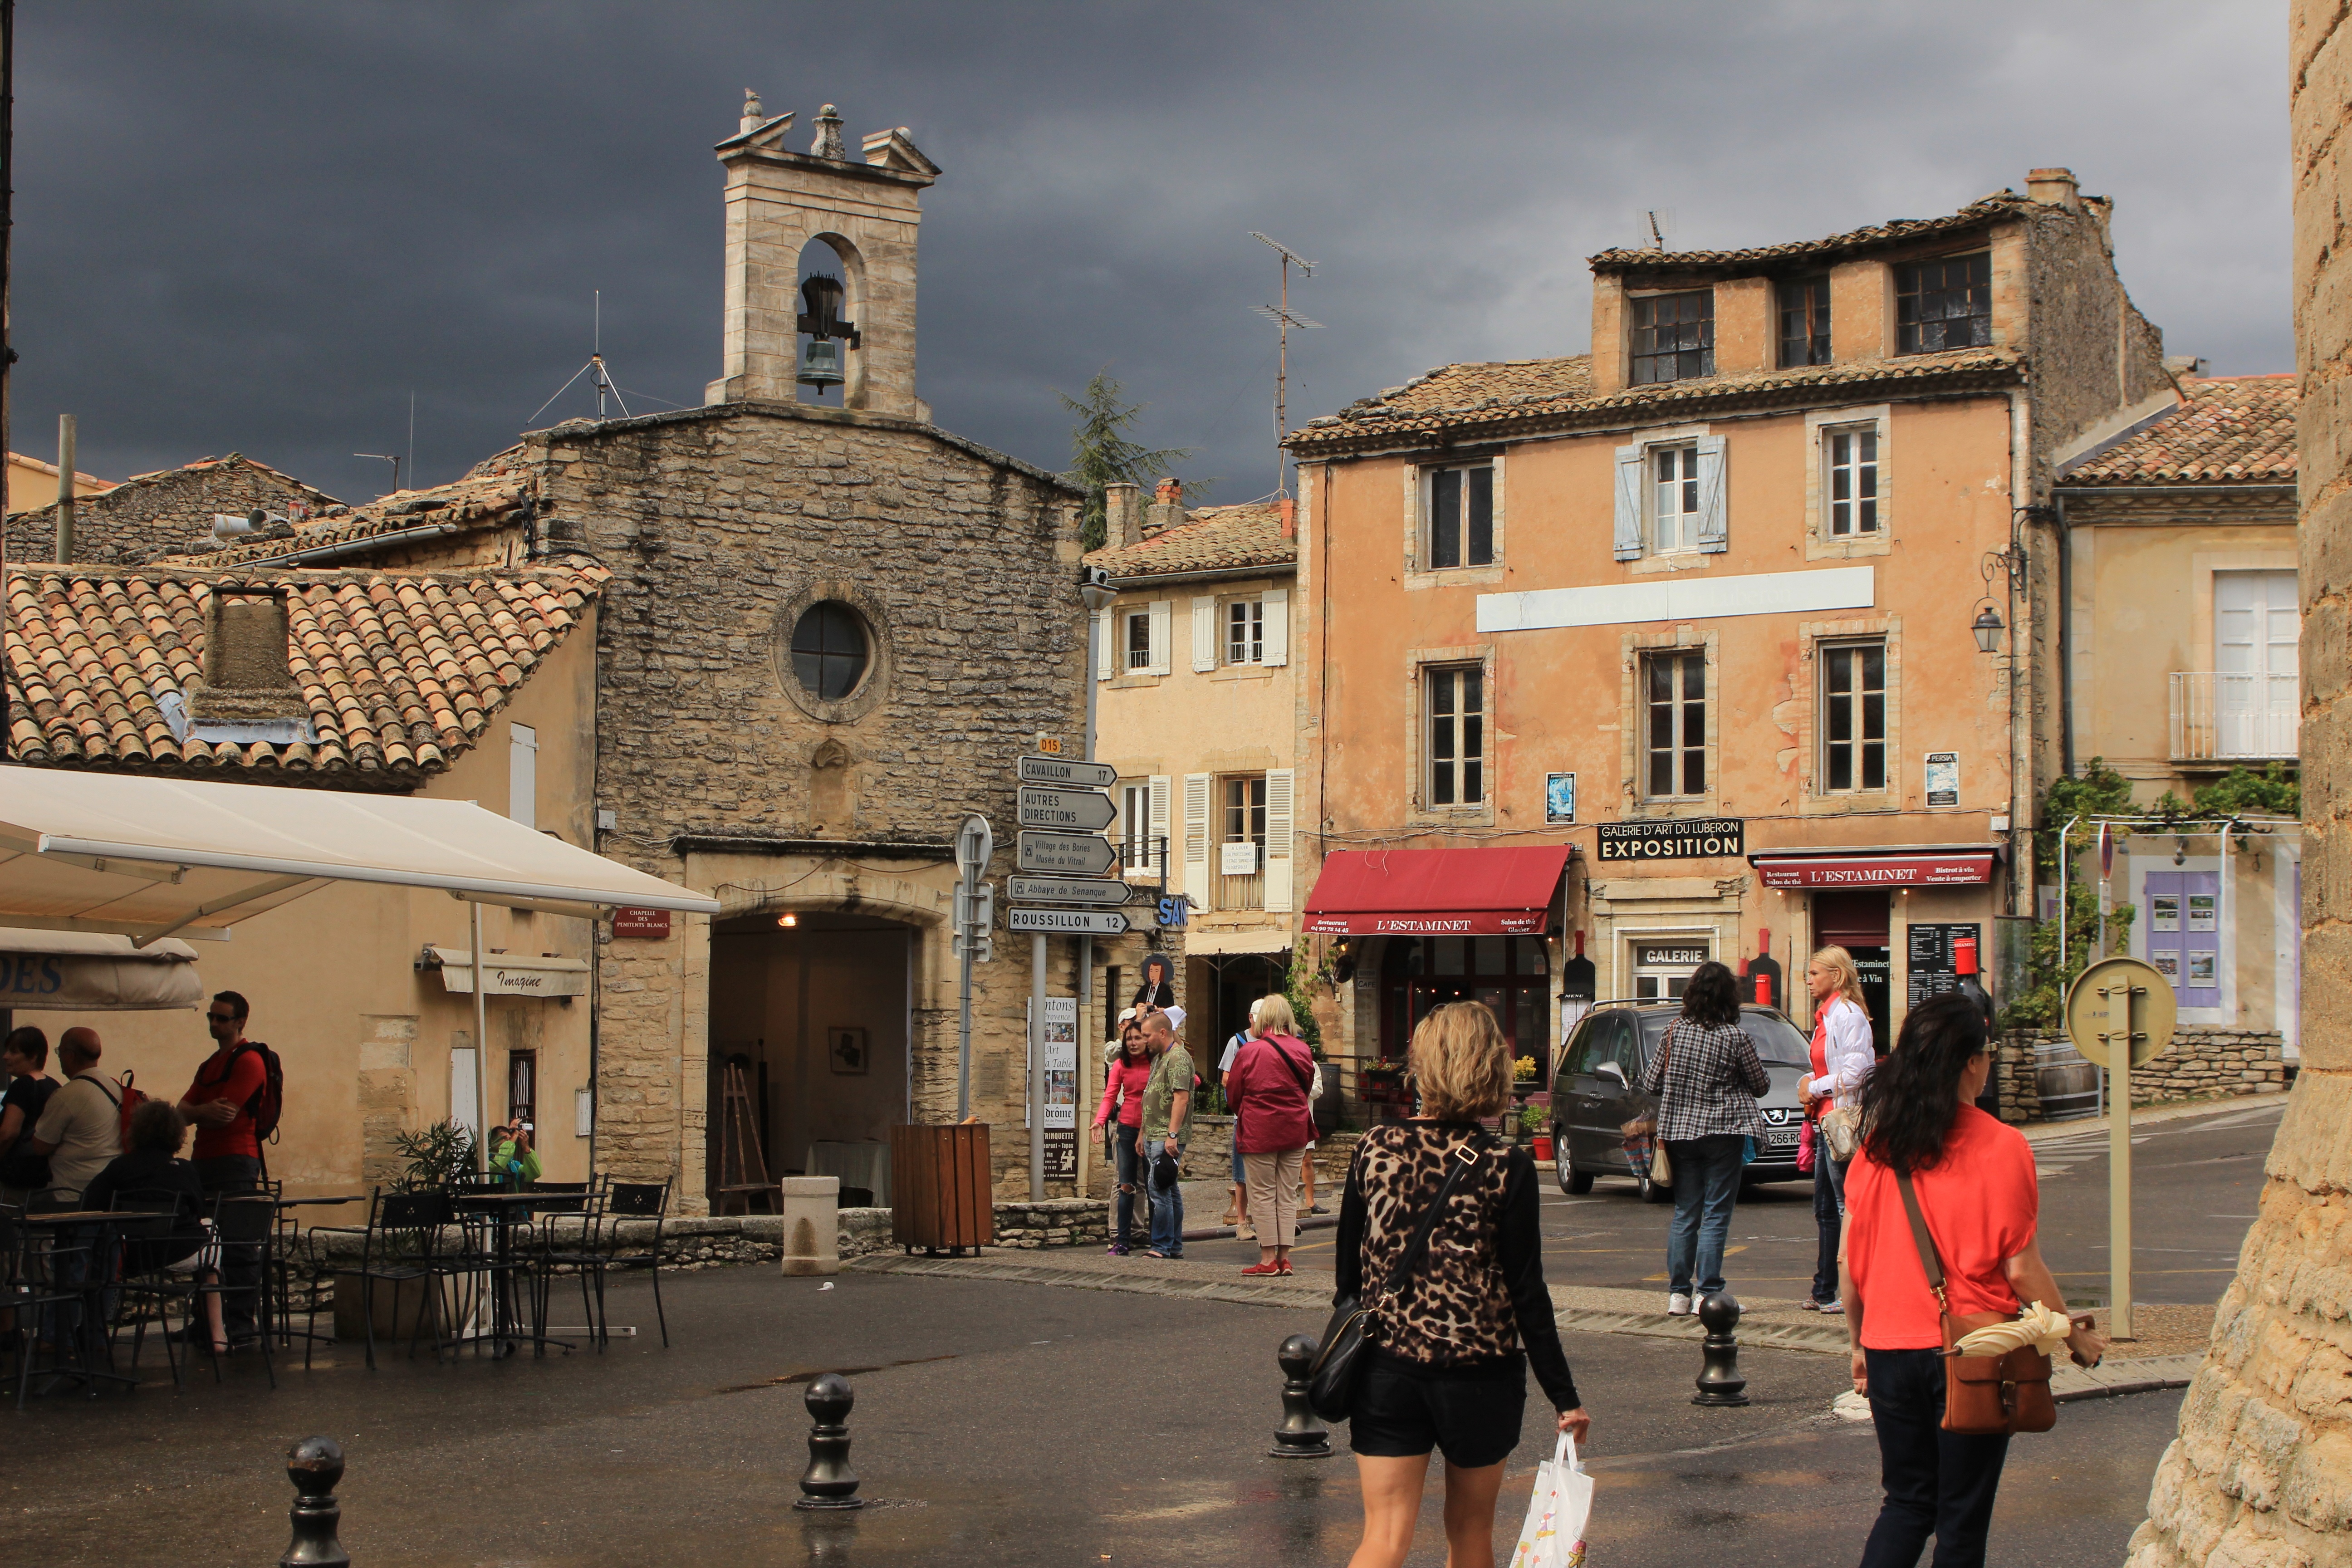
pedestrian, road, street, town, city, cityscape, downtown, travel, france, plaza, tourism, infrastructure, provence, town square, neighbourhood, gordes, market square, urban area, human settlement